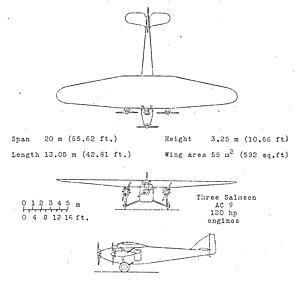
Le SPCA 218 était un avion de transport civil construit en France au début des années 1930 par la SPCA.
Le SPCA 40T était un avion postal construit en France à la fin des années 1920 par la SPCA.